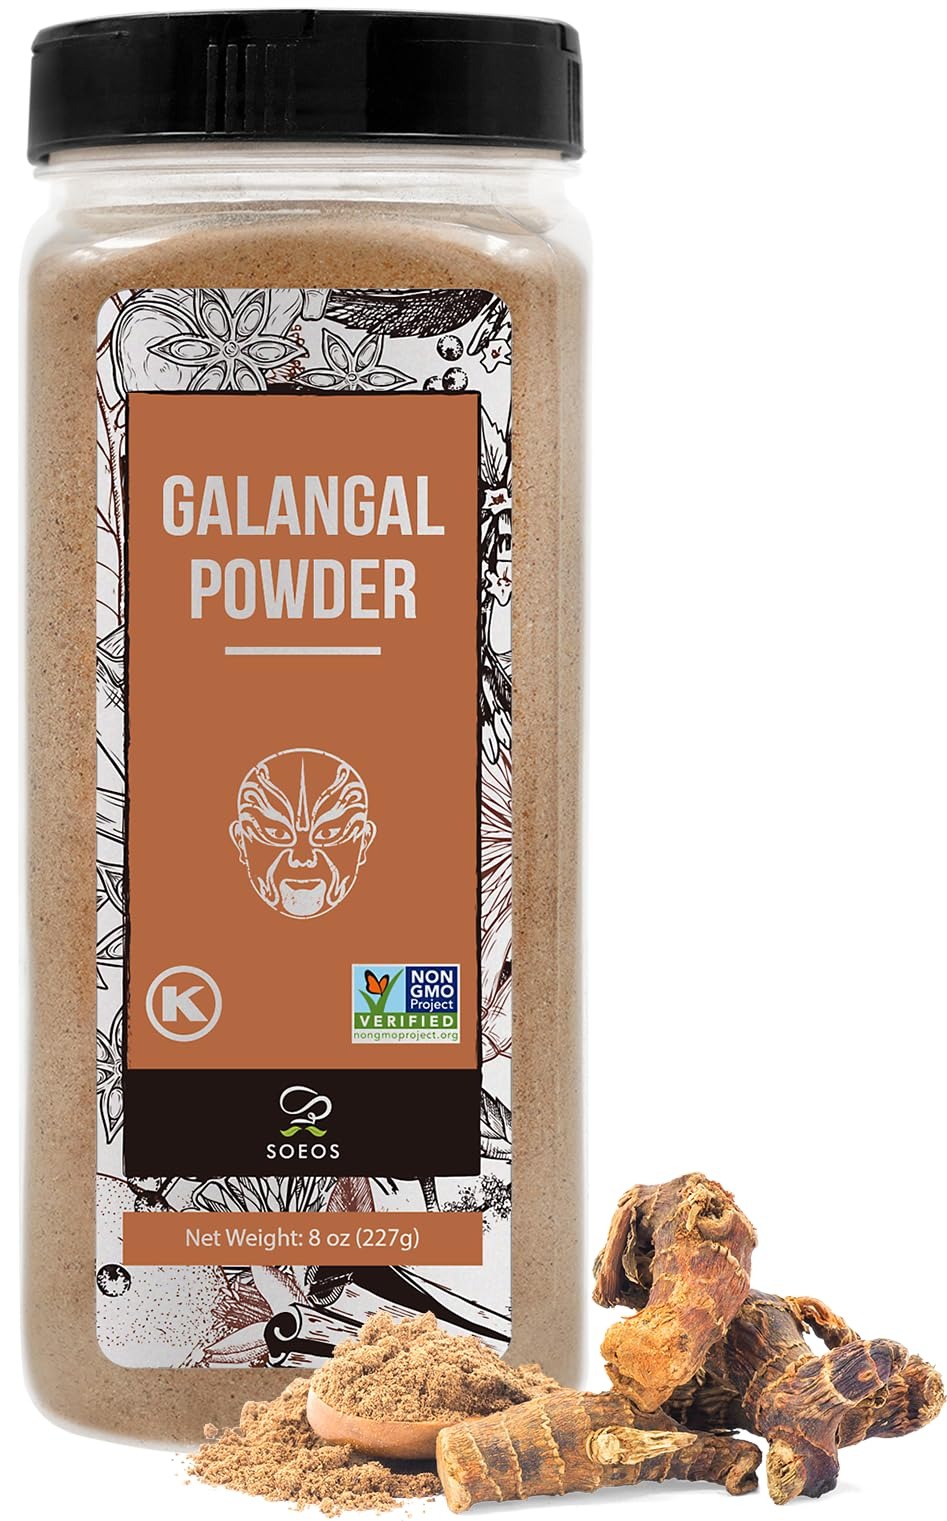
Item Name: Soeos Galangal Powder 8 oz, Ground Galangal, Alpinia Galanga, Non-GMO, Kosher, Galangal Ginger Powder for Thai Soup, Tom Yum Soup, and Tea
Bullet Point 1: RICH AROMA AND FLAVOR: Galangal root is an aromatic, flavourful alternative to ginger in a range of recipes. Warming and tasty, a small amount of this root will go a long way in your favorite Tom Yum and Tom Kha Soups.
Bullet Point 2: NOT SUBSTITUTE FOR GINGER: Galangal root differs from ginger because it tastes spicy, slightly sweet, and peppery while galangal tends to taste more like pepper. Unlike ginger, galangal root cannot be grated, but it does provide an extra earthy note which is missing from recipes using its more widely available cousin.
Bullet Point 3: HOW TO USE: To infuse a soup, galangal is usually sliced unpeeled. For curry pastes, it's peeled and chopped, then ground with the other paste ingredients. To prep dried galangal, soak the slices in warm water for 20 to 30 minutes until pliable before using.
Bullet Point 4: EXPERTLY PRODUCED: SOEOS a renowned spice and herb brand beloved by chefs and culinary enthusiasts bringing fresher ingredients to every kitchen.
Bullet Point 5: SOEOS takes your satisfaction as our highest priority. Let us know anytime for questions and concerns, as we value your voice to make things right.
Value: 8.0
Unit: Ounce

Price: 9.99